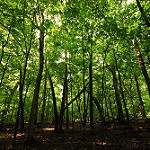
Label: forest